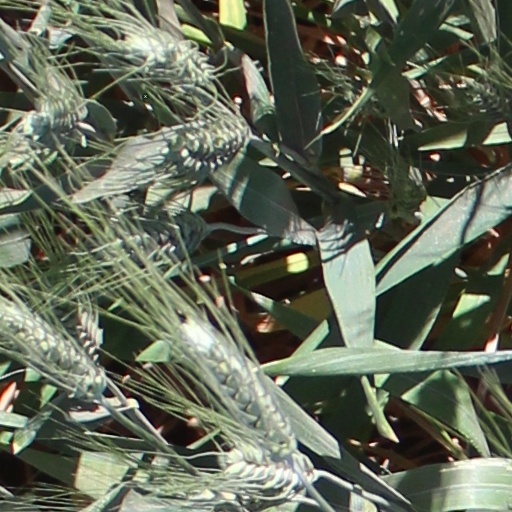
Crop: wheat